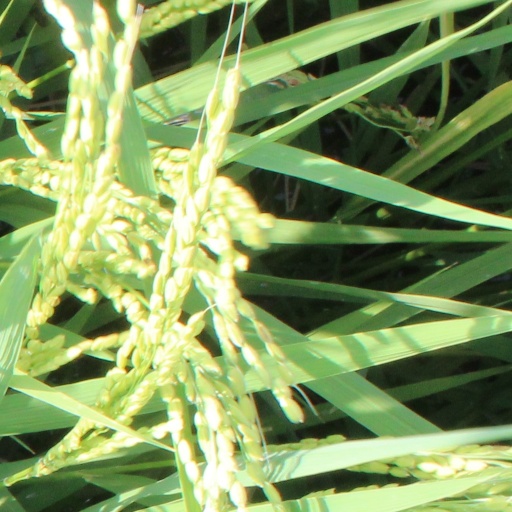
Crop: rice